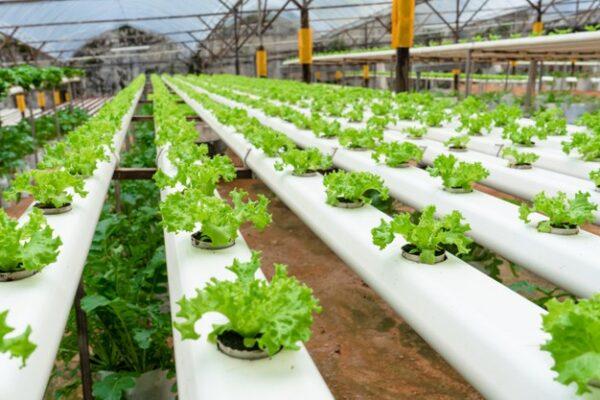
Hiki ni kilimo cha hydropiniki, kuna mistari ya mabomba meupe yenye mashimo, ambapo mimea ya mboga ya saladi imepandwa, ikiwa imewekwa kwenye vyombo vidogo, vilivyowekwa ndani ya mabomba hayo, kilimo hiki ni ya mbinu za kisasa, zinazotumia nafasi ndogo, na maji kwa ufanisi zaidi.